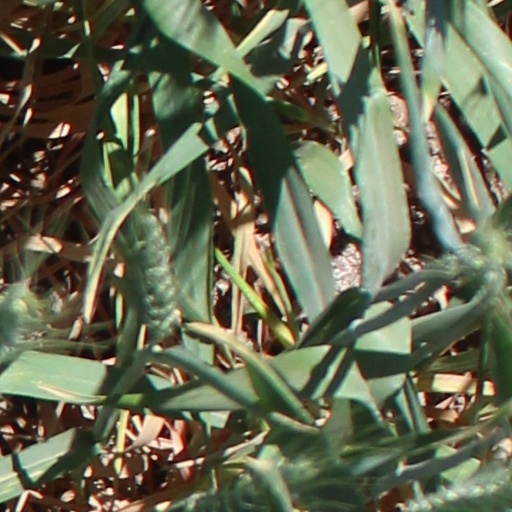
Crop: wheat